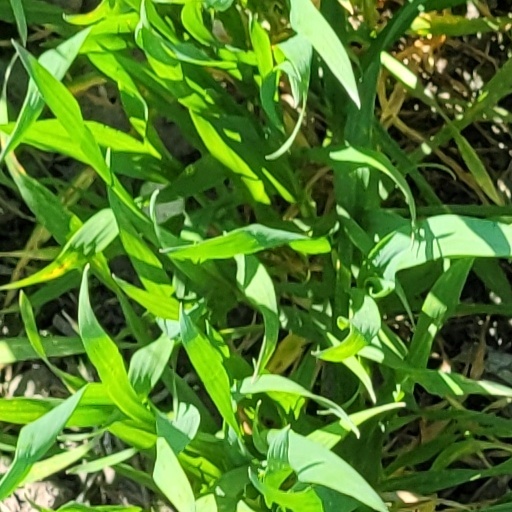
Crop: wheat